Jan van Gool

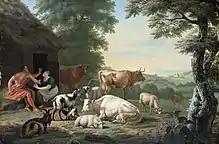
Landscape with shepherds

Jan van Gool was a pupil of Simon van der Does and Mattheus Terwesten. He became a member of the Confrerie Pictura in 1711. He was first regent, and then five years later became director, of the Hague Drawing School from 1720-1734. He spent most of his time in the Hague, but travelled to England twice and is recorded there in 1711. He specialized in Italianate landscapes.